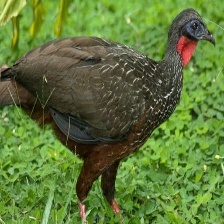
Species: BAND TAILED GUAN
Scientific name: PENELOPE ARGYROTIS